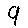
Label: 9